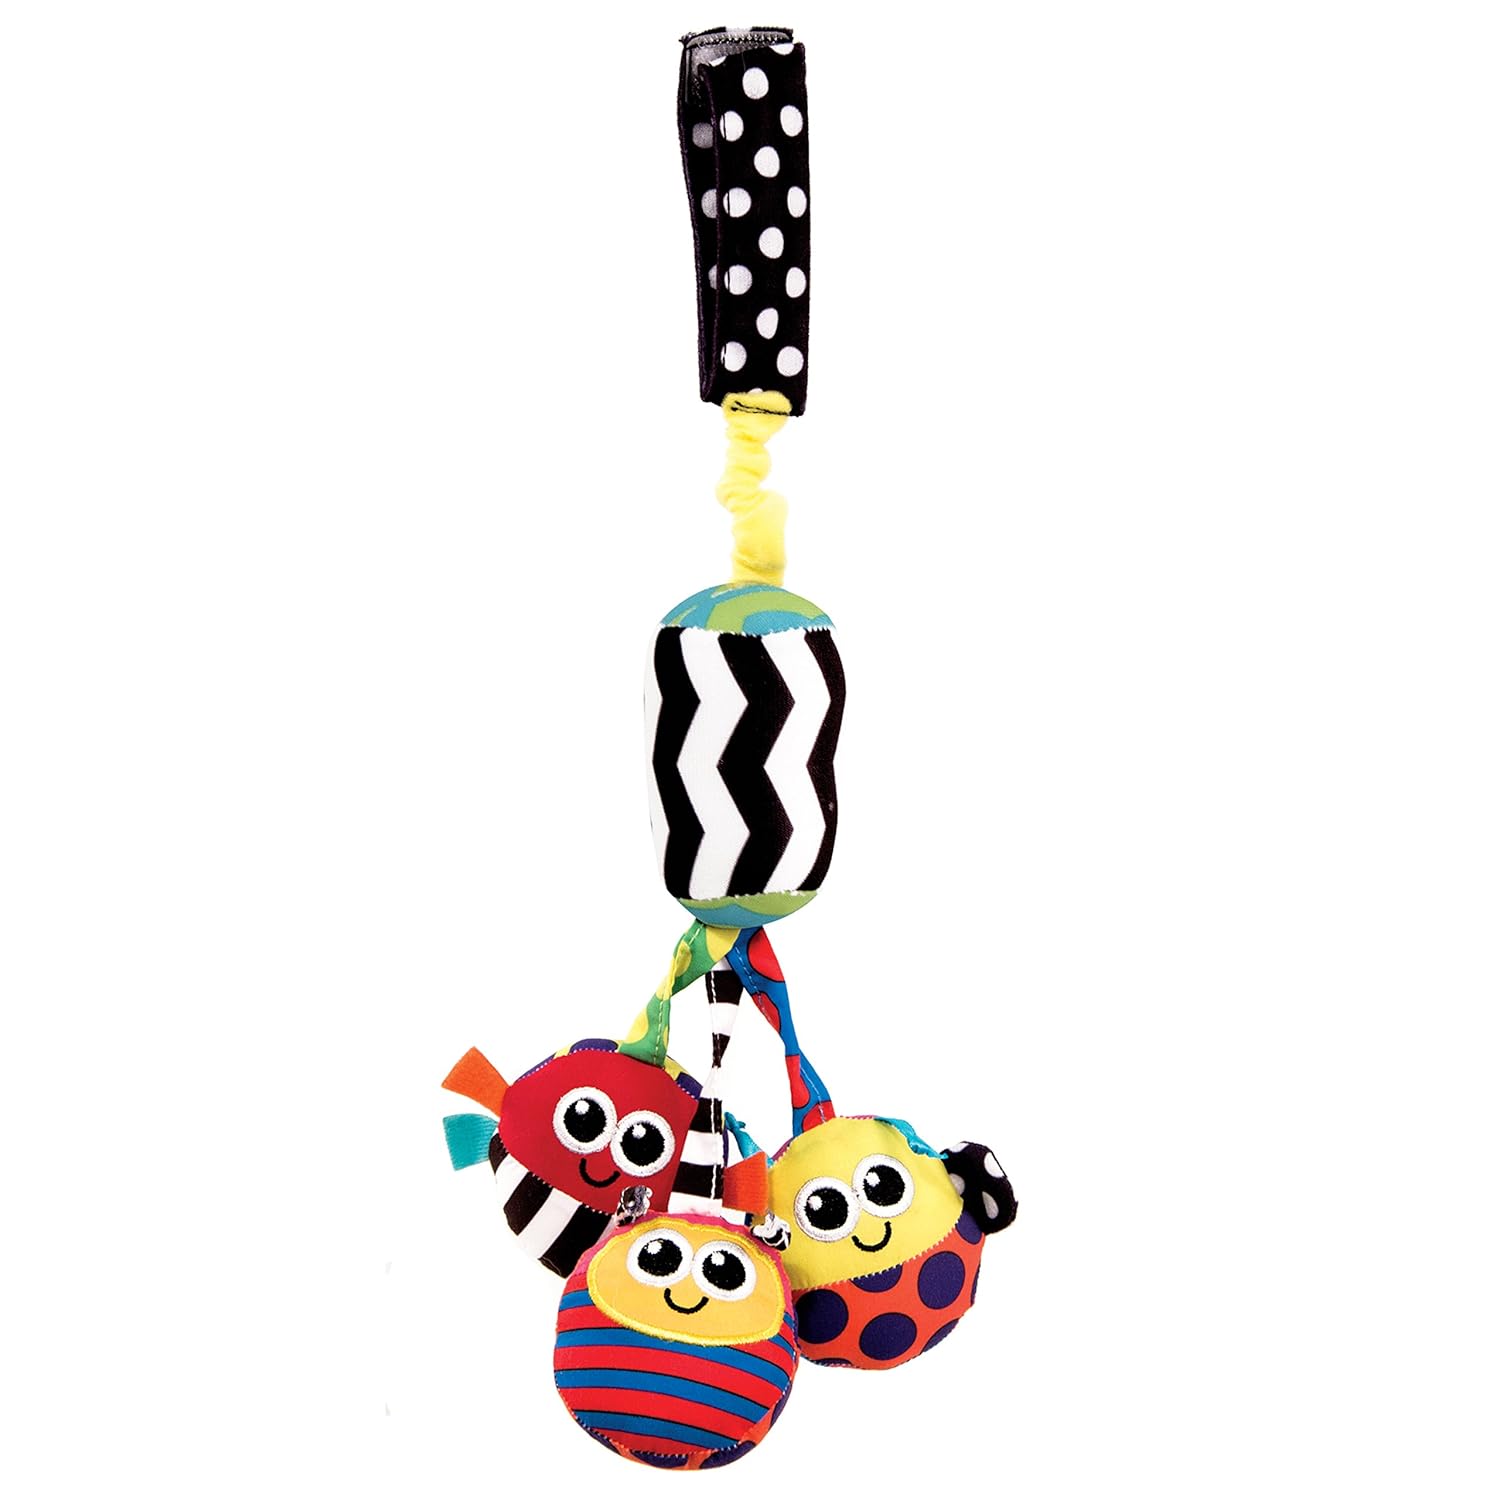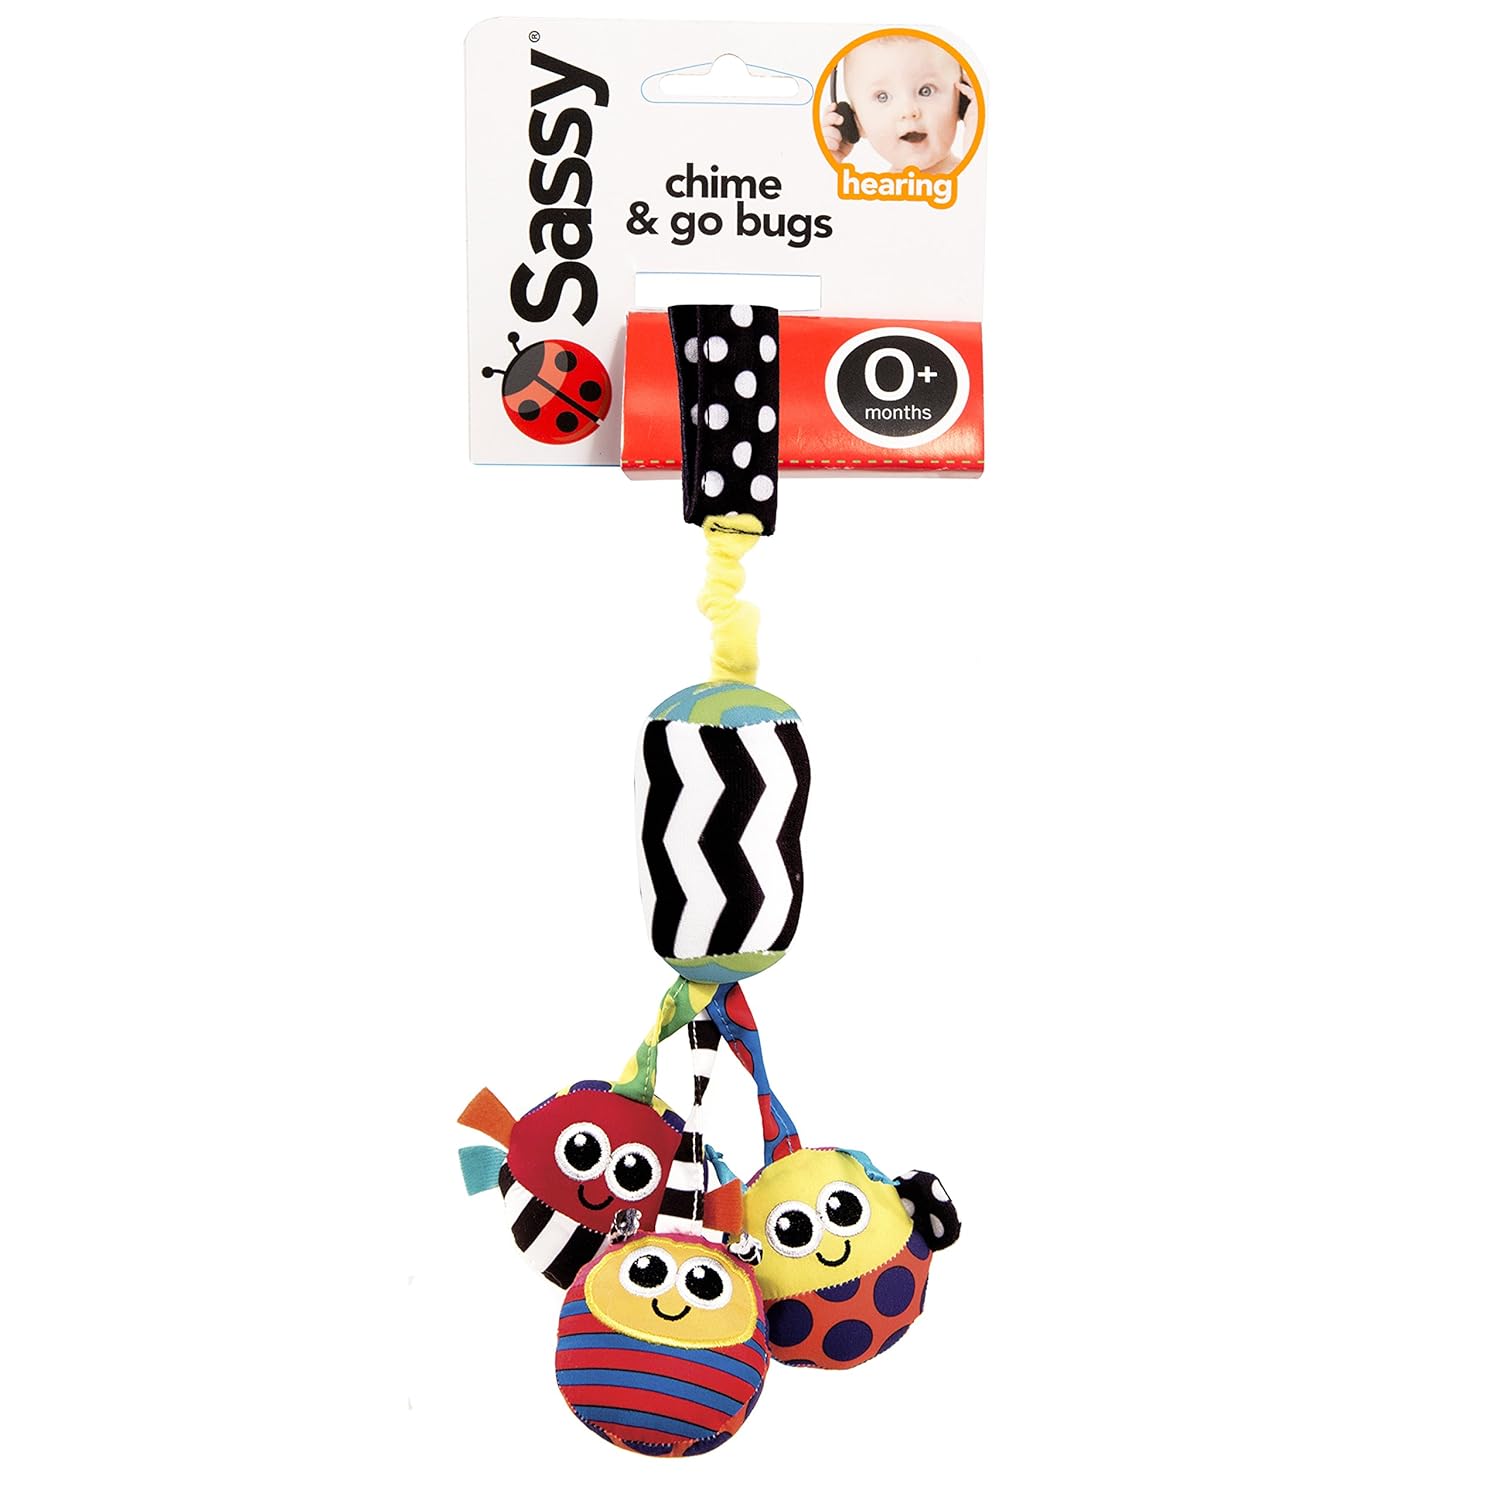
Sassy Chime and Go Bugs
Category: Baby
The Sassy Chime and Go Bugs easily attach to baby's car seat or stroller and chime along as they swing. Featuring bright colors and soft fabrics, they make a perfect on-the-go toy to keep baby happy.
Features: Because baby is on the Go-Go these cute characters easily attach to baby's car seat and more | Bugs chime along as they swing on car seat or stroller | The soft bugs are safe in babies environment | Bugs have symmetrical smiling faces, which is strongly preferred by babies | Appropriate for 0+ Months